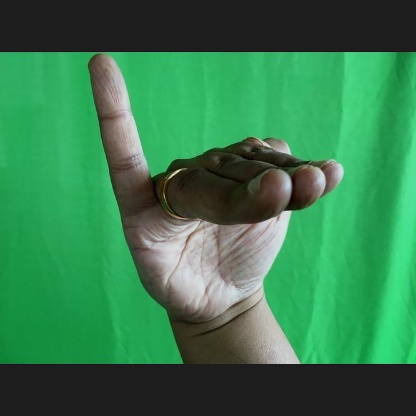
Mudra: Hamsapaksha